Observationes Medicae (Tulp)

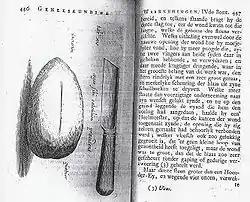
Story from Prof. Tulp's book with illustration of the knife and kidney stone (publication 1740)

One of the interesting cases is the story of how Jan de Doot performed a bladder operation on himself.